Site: brandenburg
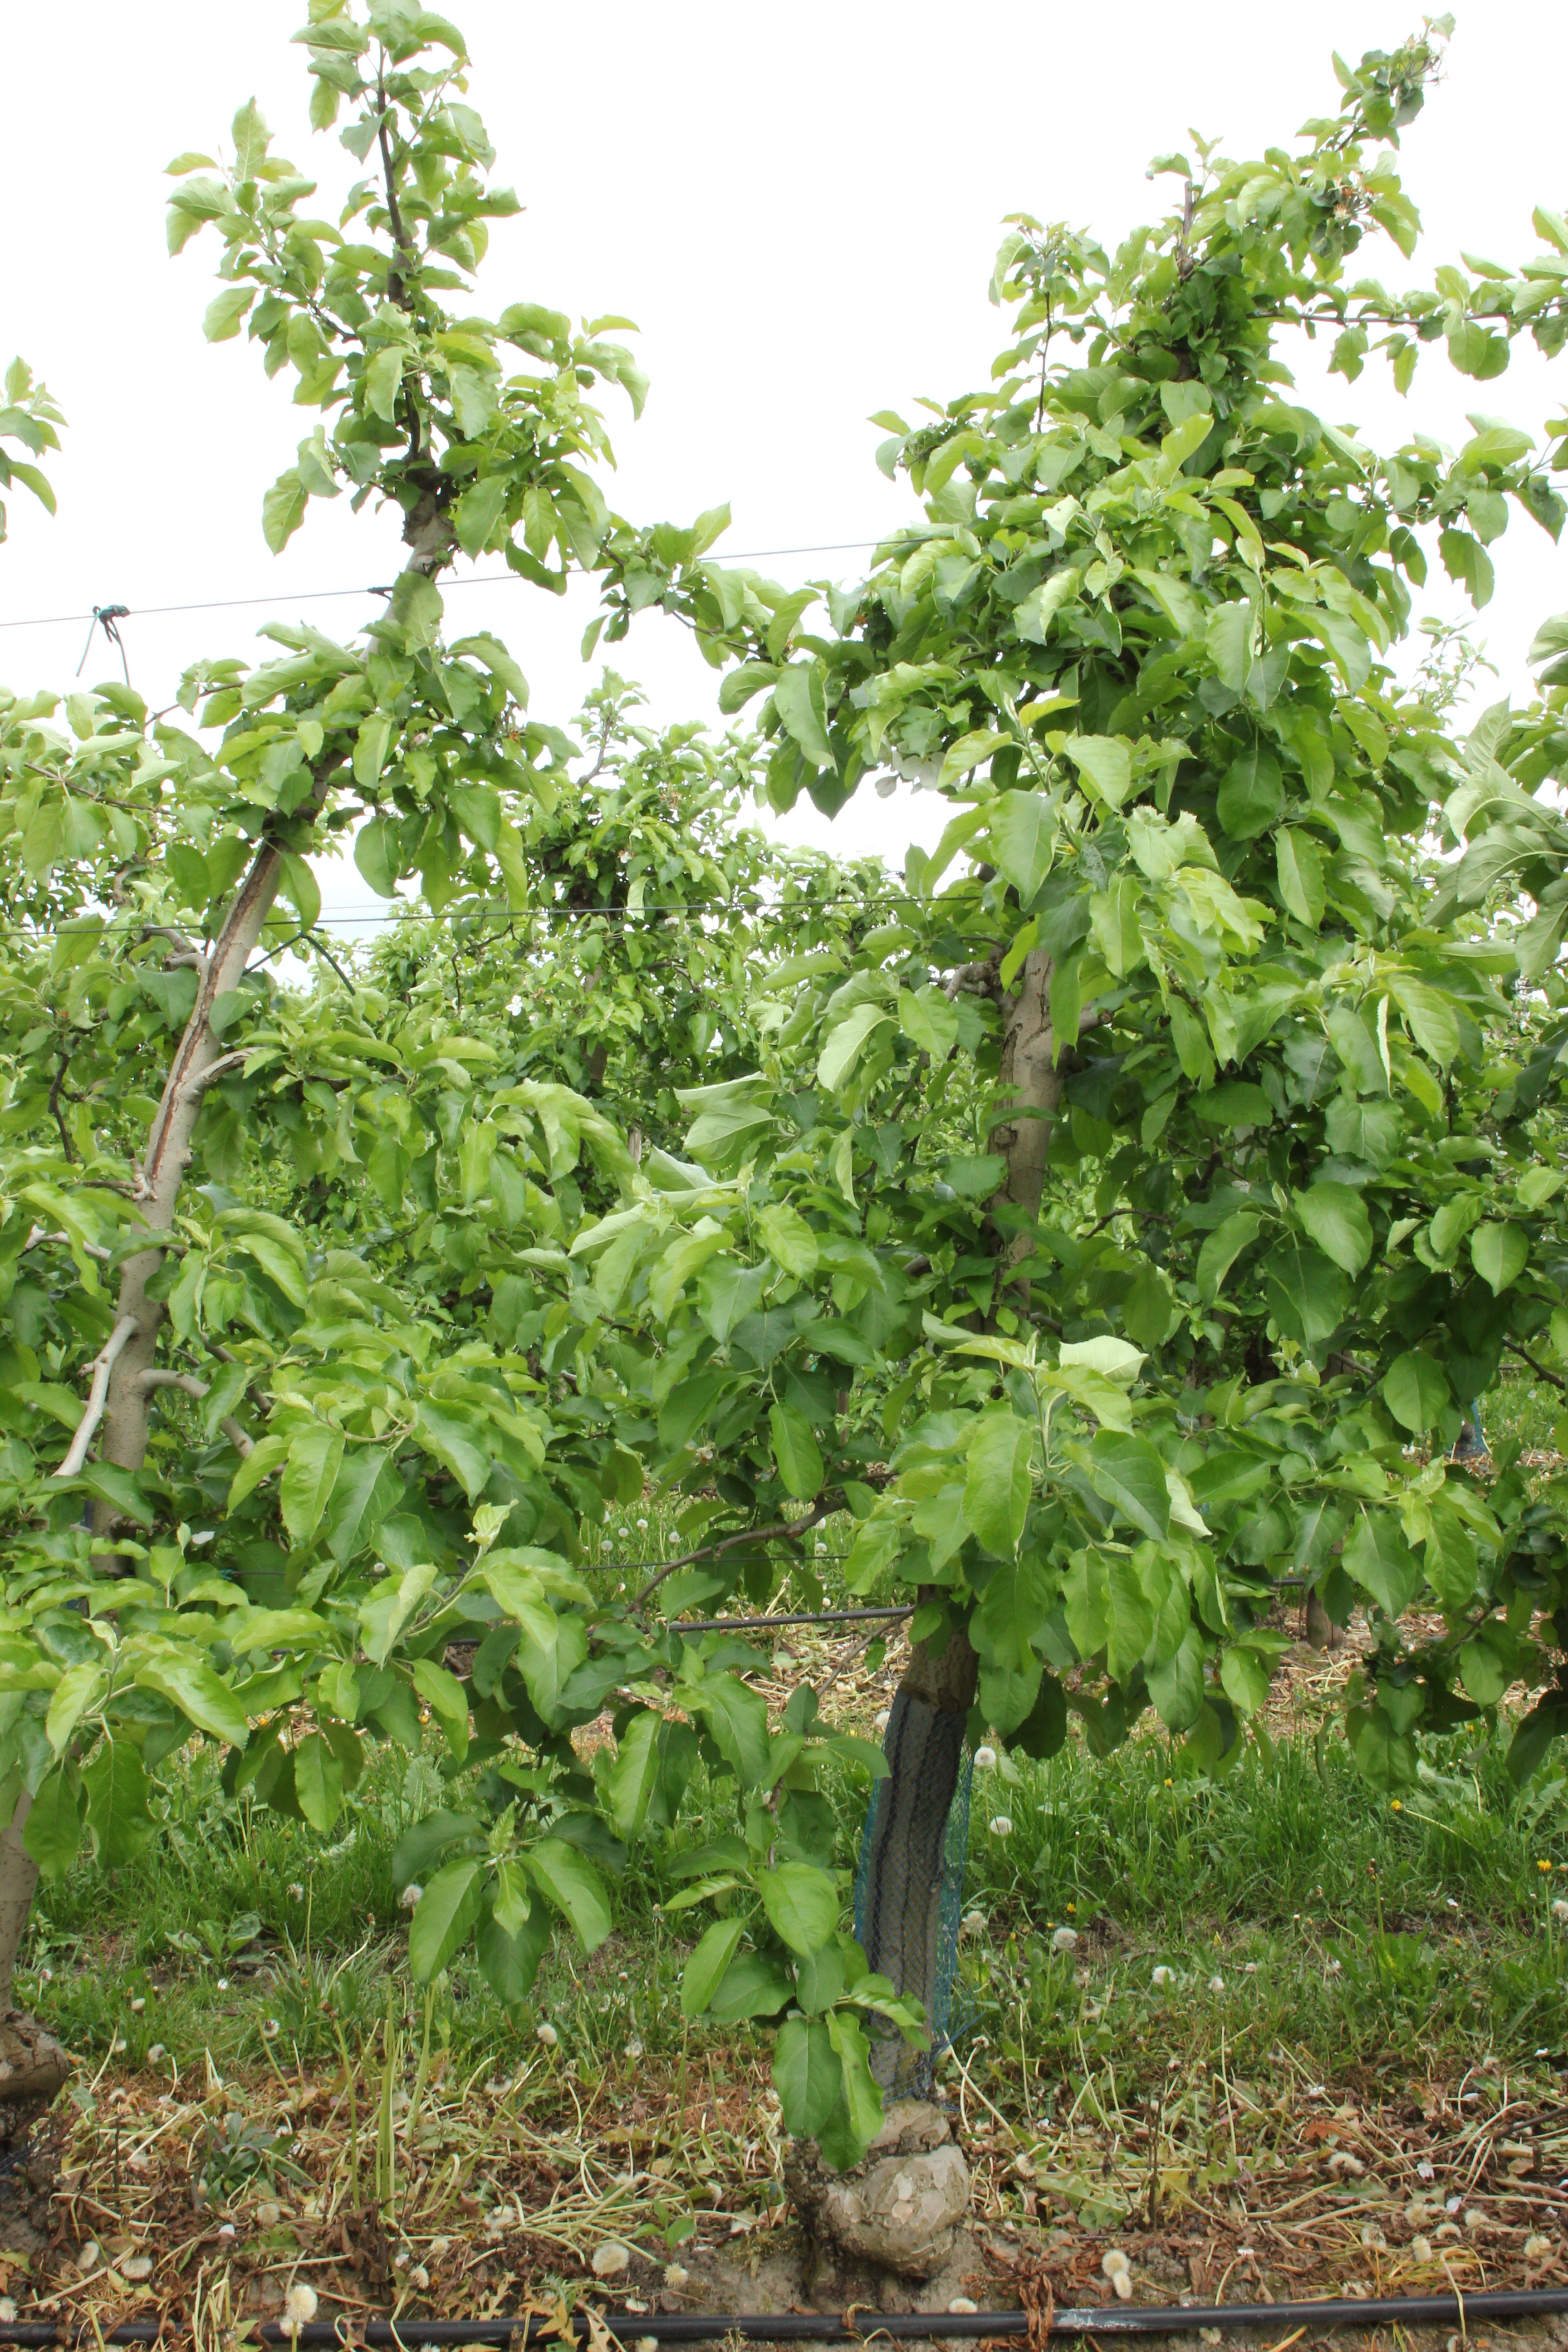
Growth stage (BBCH 67): Flowering